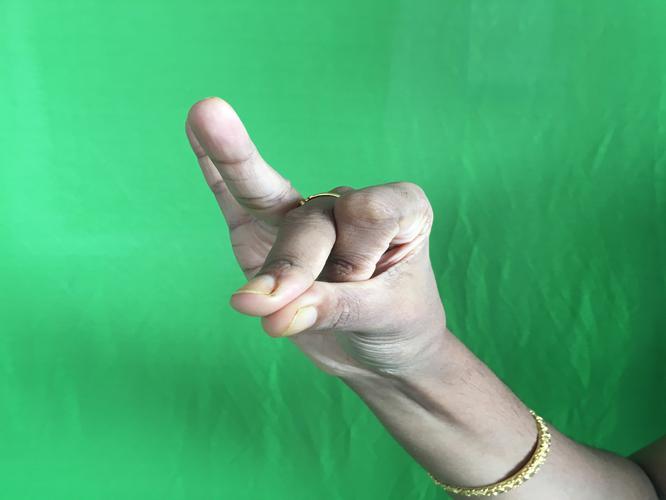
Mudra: Bramaram
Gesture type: single_hand